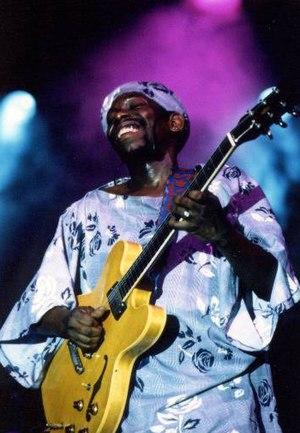
La chronologie du blues présente sur une échelle de temps les événements marquants de chaque année dans le domaine du blues et des différents courants qui en sont issus, comme le boogie woogie ou le rhythm and blues.
Lucky Peterson, nom de scène de Judge Kenneth Peterson, né à Buffalo le 13 décembre 1964 et mort à Dallas le 17 mai 2020, est un guitariste, organiste et chanteur américain de blues.